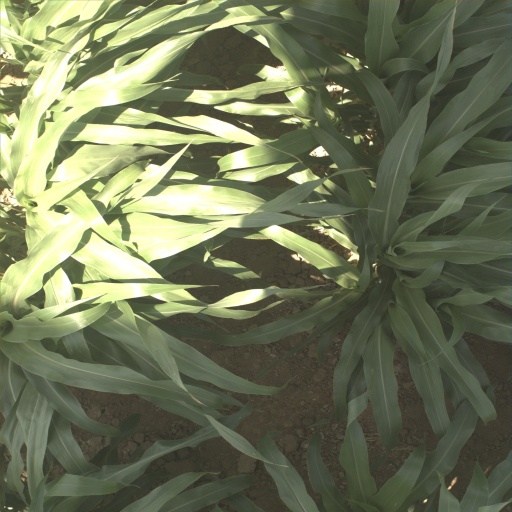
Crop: sorghum